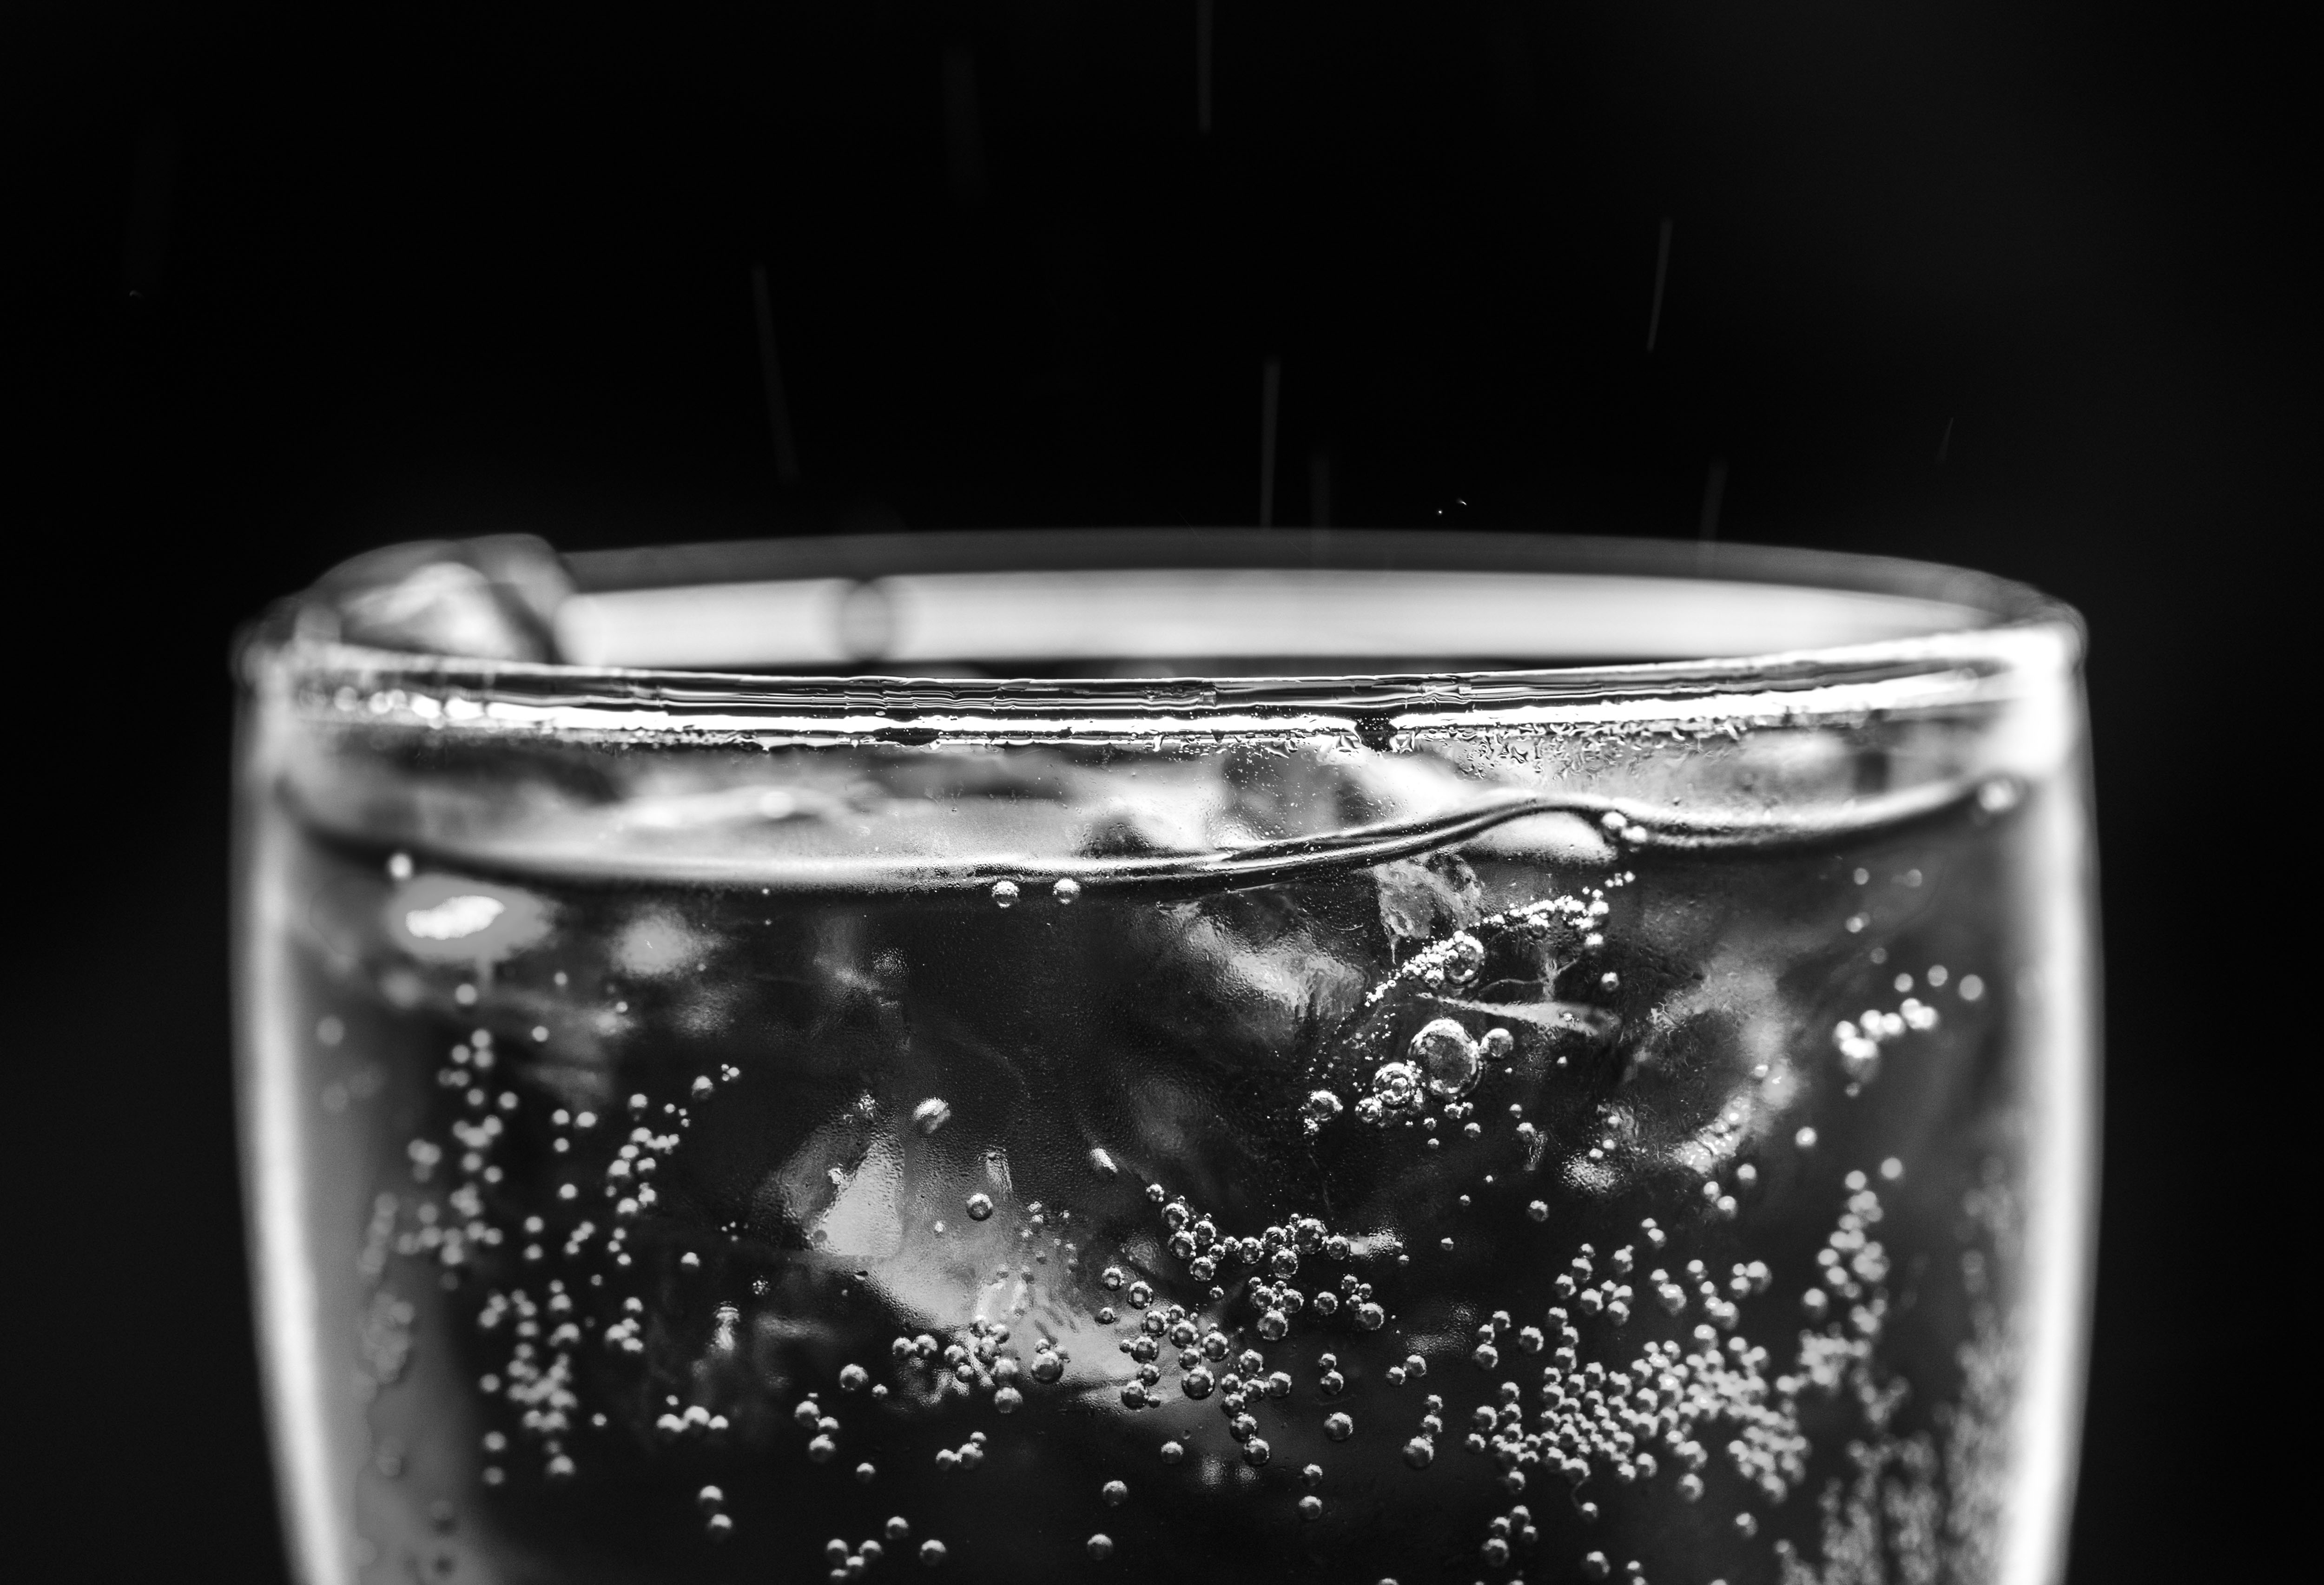
background, beverage, black and white, black background, bubble, caffeine, carbonated, carbonated drink, carbonated water, close up, cold, cold drink, dehydration, drink, drinking, fizz, fizzy, flavored, flavoring, fresh, freshness, glass, grayscale, ice, ice cube, liquid, macro, pop, refreshing, refreshment, soda, soft drink, sparkling water, sugary, tasty, thirst, thirsty, unhealthy, wallpaper, water, monochrome photography, photography, still life photography, monochrome, macro photography, darkness, drinkware, computer wallpaper